Question: Where was this picture likely taken?
Tambaya: A ina zai iya kasance wa an ɗauki hoton nan?
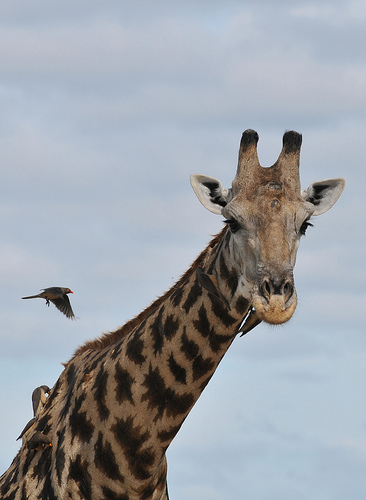
Answer: Africa.
Amsa: Afirka.